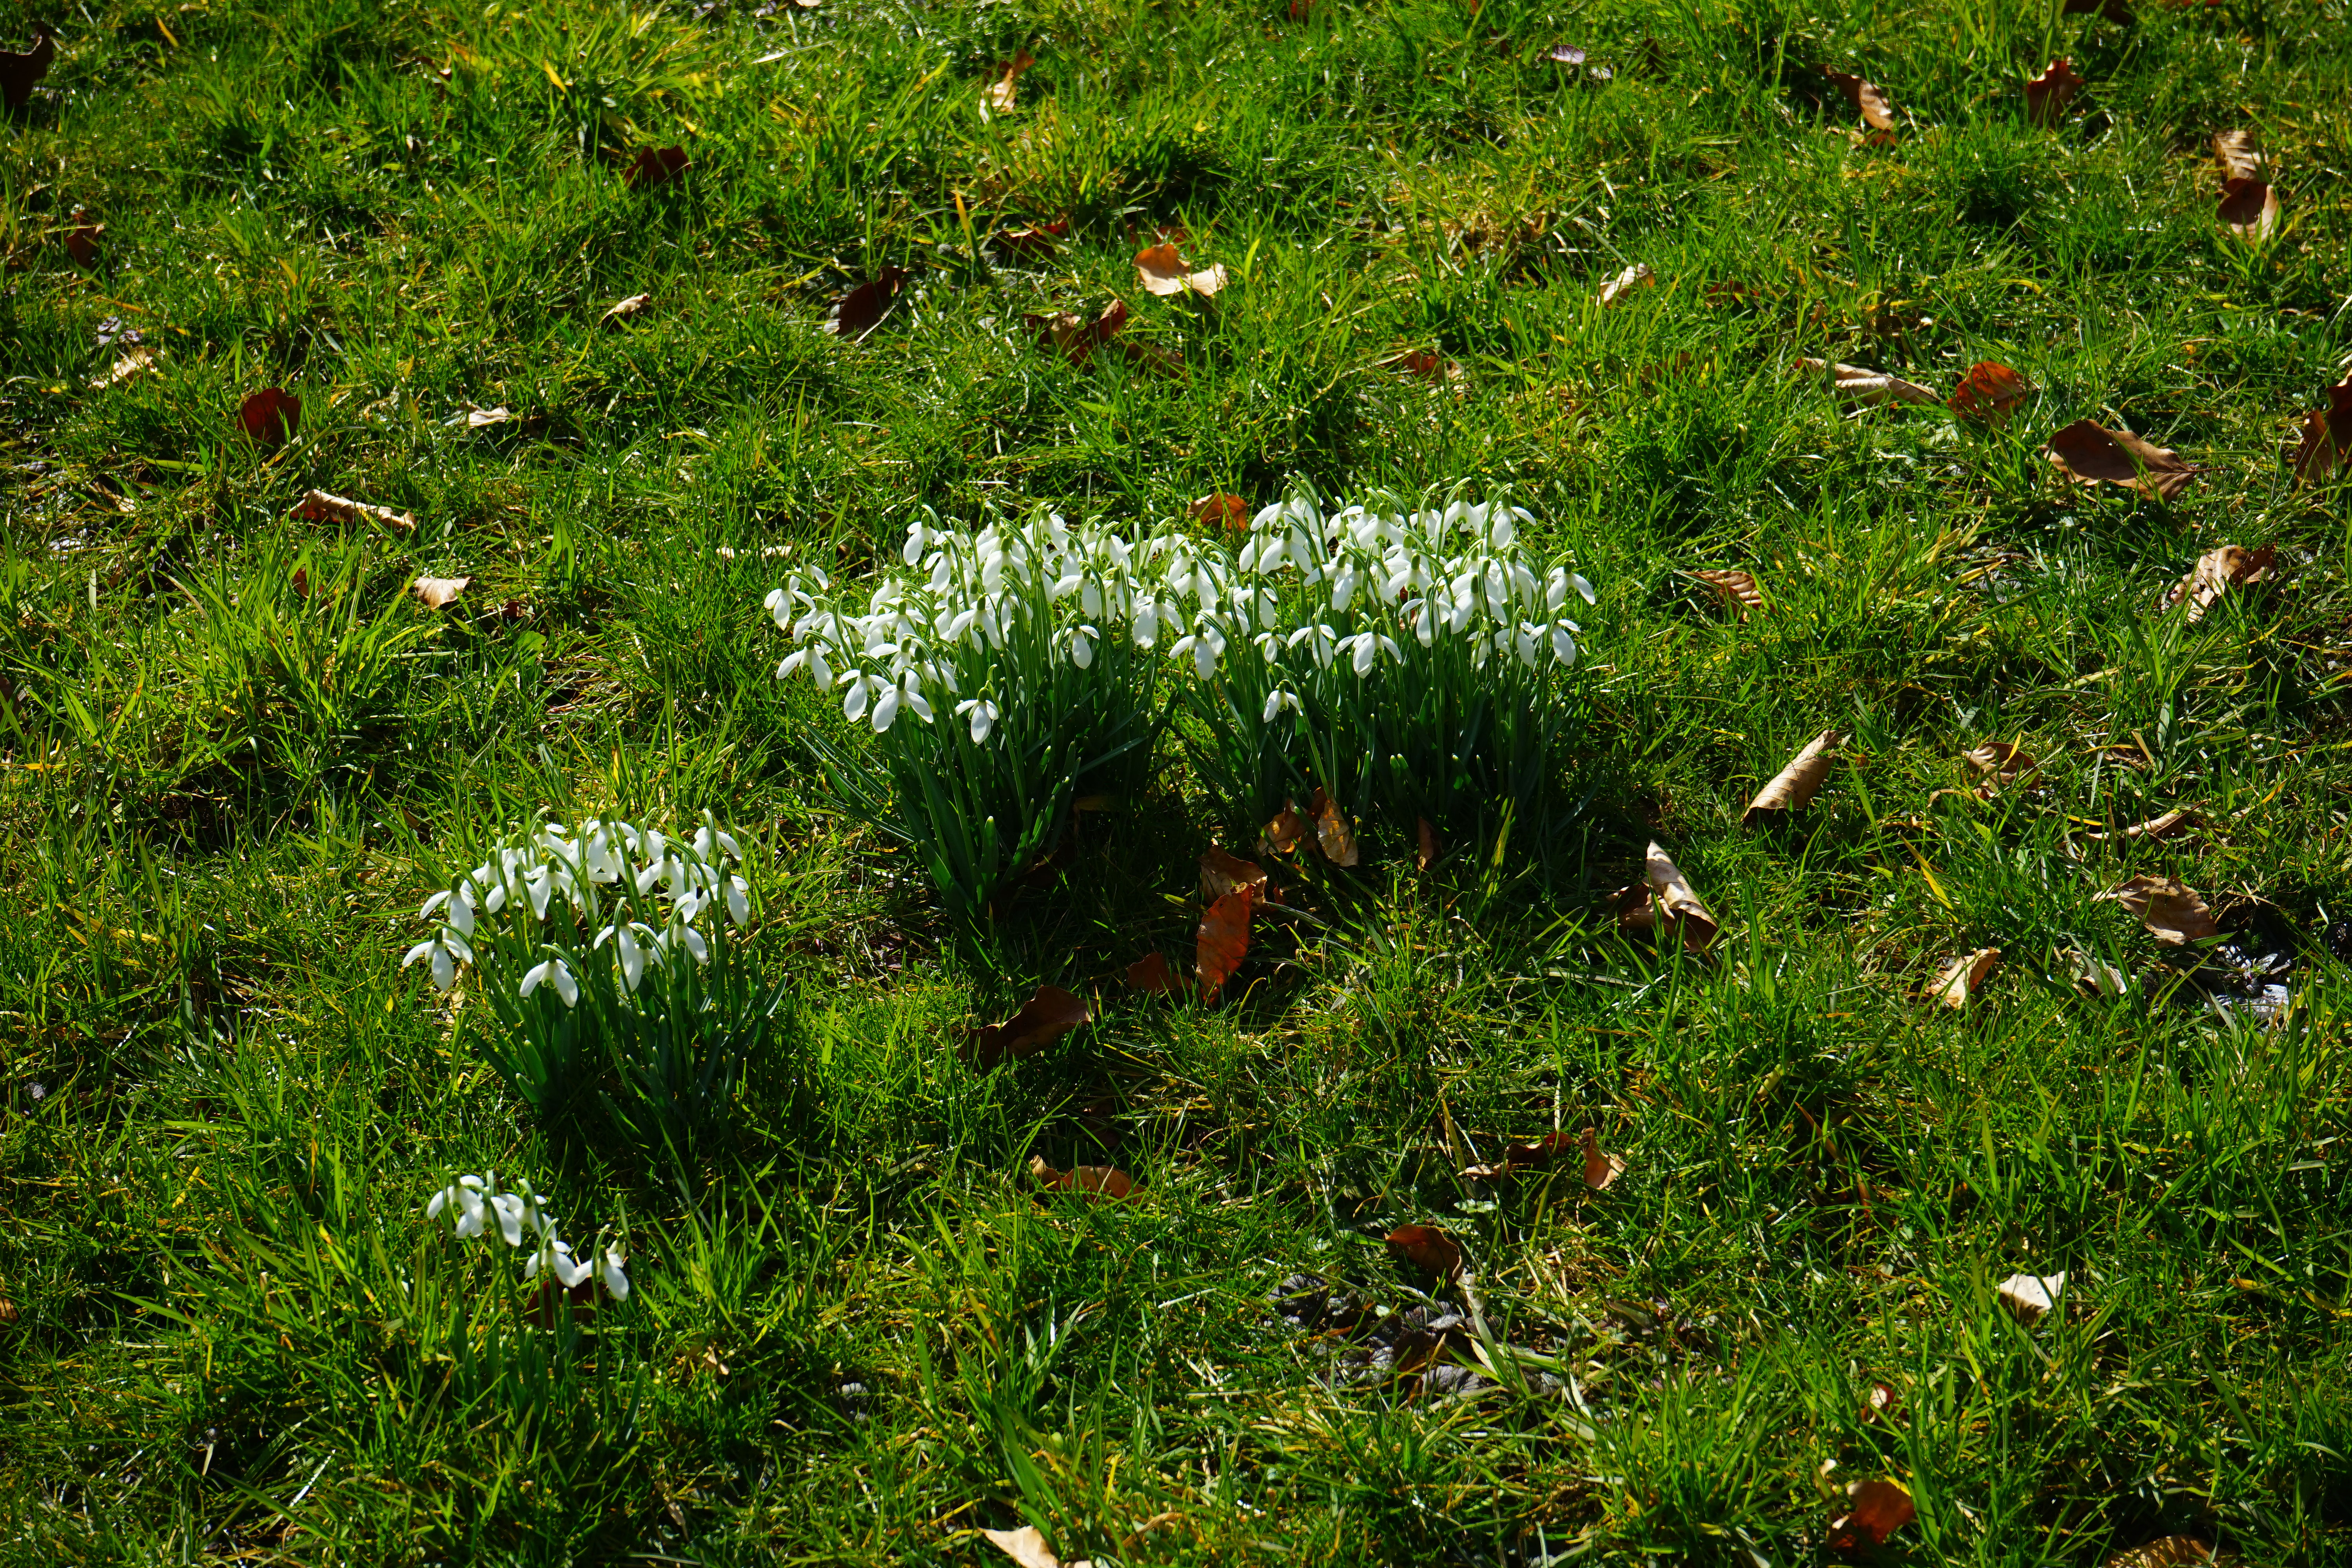
grass, plant, lawn, meadow, prairie, leaf, flower, bloom, spring, green, herb, macro, botany, garden, close, flora, wildflower, flowers, vegetation, shrub, snowdrop, woodland, habitat, ecosystem, spring flower, galanthus, flowering plant, signs of spring, tufts, amaryllis plant, amaryllidaceae, common snowdrop, natural environment, grass family, land plant, galanthus nivalis, snowdrop clump